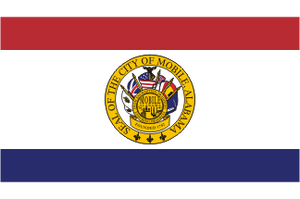
Mobile est une ville de l'État américain d'Alabama, la troisième par sa population et le siège du comté de Mobile. Elle est située sur le fleuve Mobile et au centre de la côte du Golfe. Sa population intra muros est de 195 111 habitants au recensement de 2010.